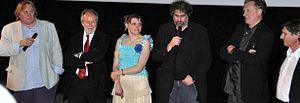
L'équipe du film Mammuth. De gauche à droite, Gérard Depardieu, Jérôme Clément, Miss Ming, Gustave de Kervern, Benoît Delépine, Jean-Pierre Guérin.
Mammuth est un film français réalisé par Benoît Delépine et Gustave Kervern, sorti en 2010. Gérard Depardieu y tient le rôle principal. C'est le seul film français sélectionné au 60ᵉ festival du film international de Berlin. Il est également nommé dans la catégorie meilleur film de la 36ᵉ cérémonie des César.
Jean-Pierre Guérin est un producteur et journaliste français. Il est le PDG de JPG Films, société de productions qu'il fonde en décembre 2012. Il a également été le PDG de GMT Productions, société qu'il crée en 1987, et qui a été rachetée par le groupe Lagardère en 2012. Il quitte son poste de PDG en septembre 2012 pour s'occuper de sa propre société de production. Il collabore avec Gérard Depardieu et Benoît Jacquot sur plusieurs projets.